AI Mark IV radar

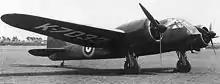
Further testing was carried out on this Bristol Blenheim, "K7033", the original Blenheim prototype.

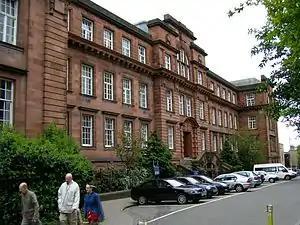
When the radar teams arrived in 1939, Dundee University, not much larger than Bawdsey, was filled with students.

To better test the needs of AI, an aircraft with the speed needed to intercept a modern bomber was needed. In October 1938 the team was provided with two Fairey Battle light bombers, which had performance and size more suited to the night fighter role. Battles "K9207" and "K9208", and the crew to fly them, were sent to Martlesham; "K9208" was selected to carry the radar, while "K9207" was used as a target and support aircraft.